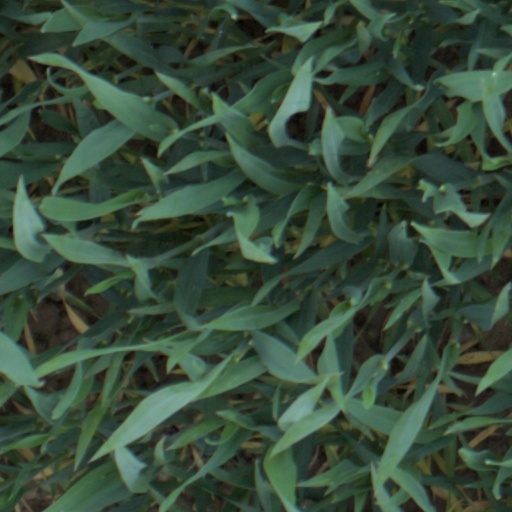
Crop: wheat